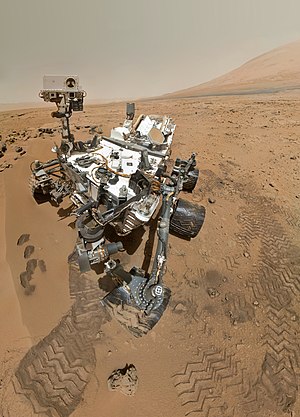
Curiosity
Curiosity er en sekshjulet marsrobot der blev opsendt d. 26. november 2011 kl. 16:02 dansk tid. Curiosity landede i Gale-krateret på Mars d. 6. august 2012 kl. 7:31 dansk tid. Denne rover er tre gange så tung og dobbelt så bred som de to Mars Exploration Rovers som landede i 2004. Efter landingen skal Curiosity analysere mange jordprøver og klippestykker. Curiosity forventes at virke i mindst et marsår og skal udforske et større område end nogen tidligere rover. Den skal undersøge Mars’ tidligere og nuværende evne at opretholde liv.